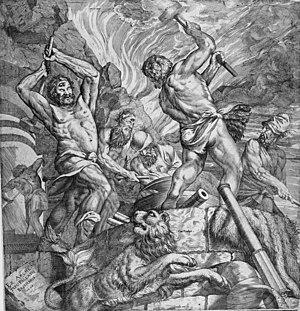
Les cyclopes forment une espèce de créatures fantastiques dans la mythologie grecque.